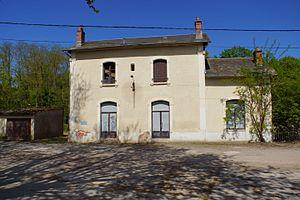
L'ancien bâtiment voyageurs vu de la cours de la gare.
La Perche est une commune française située dans le département du Cher en région Centre-Val de Loire.
Urçay est une commune française, située dans le département de l'Allier en région Auvergne-Rhône-Alpes.